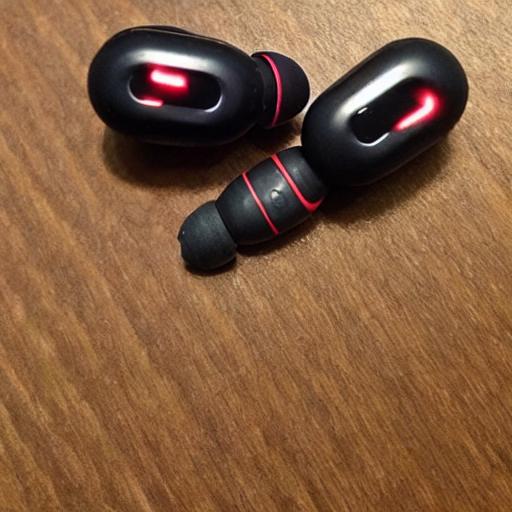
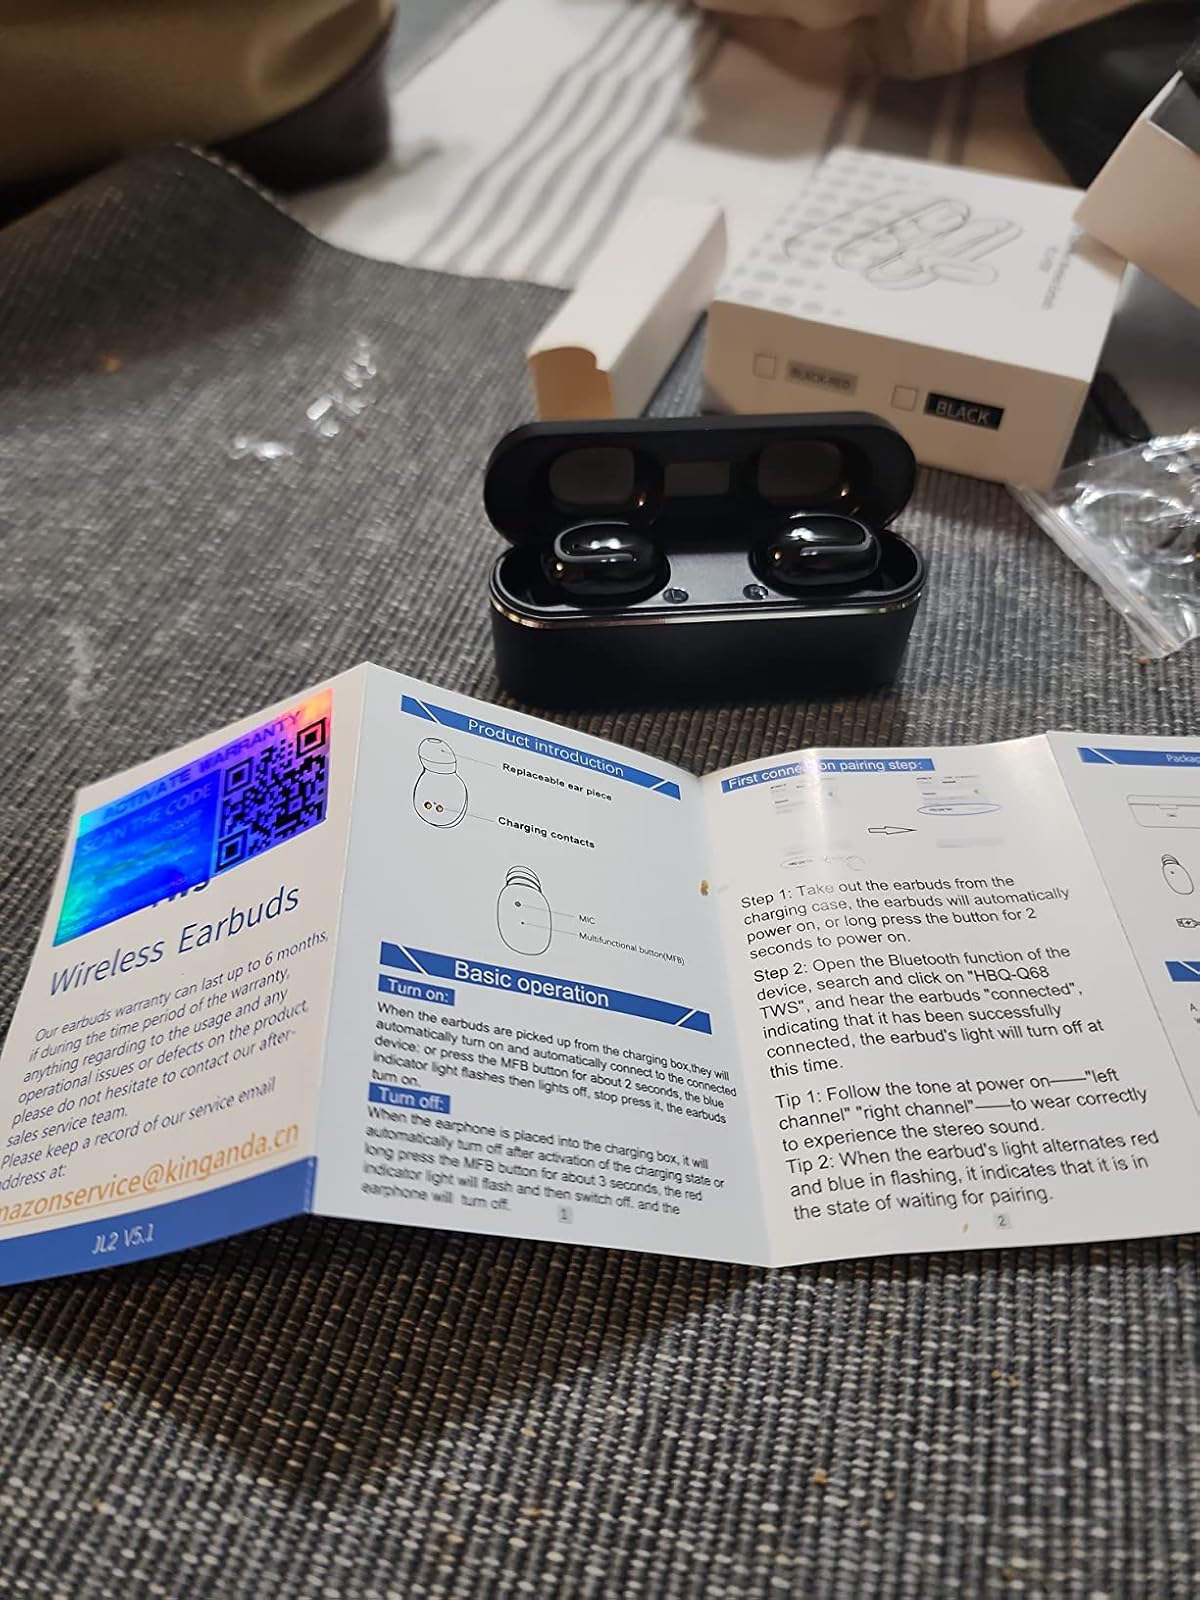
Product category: earbuds
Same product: no